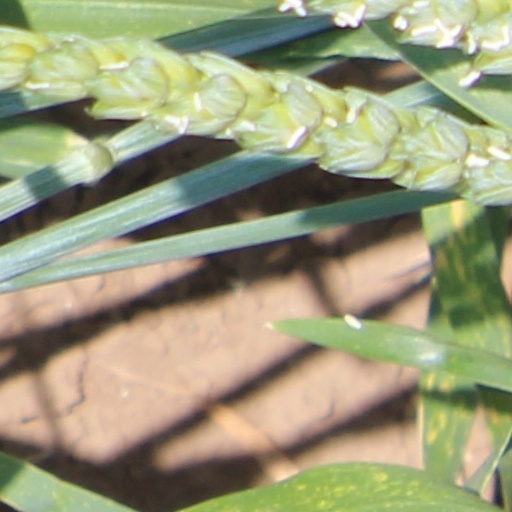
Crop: wheat